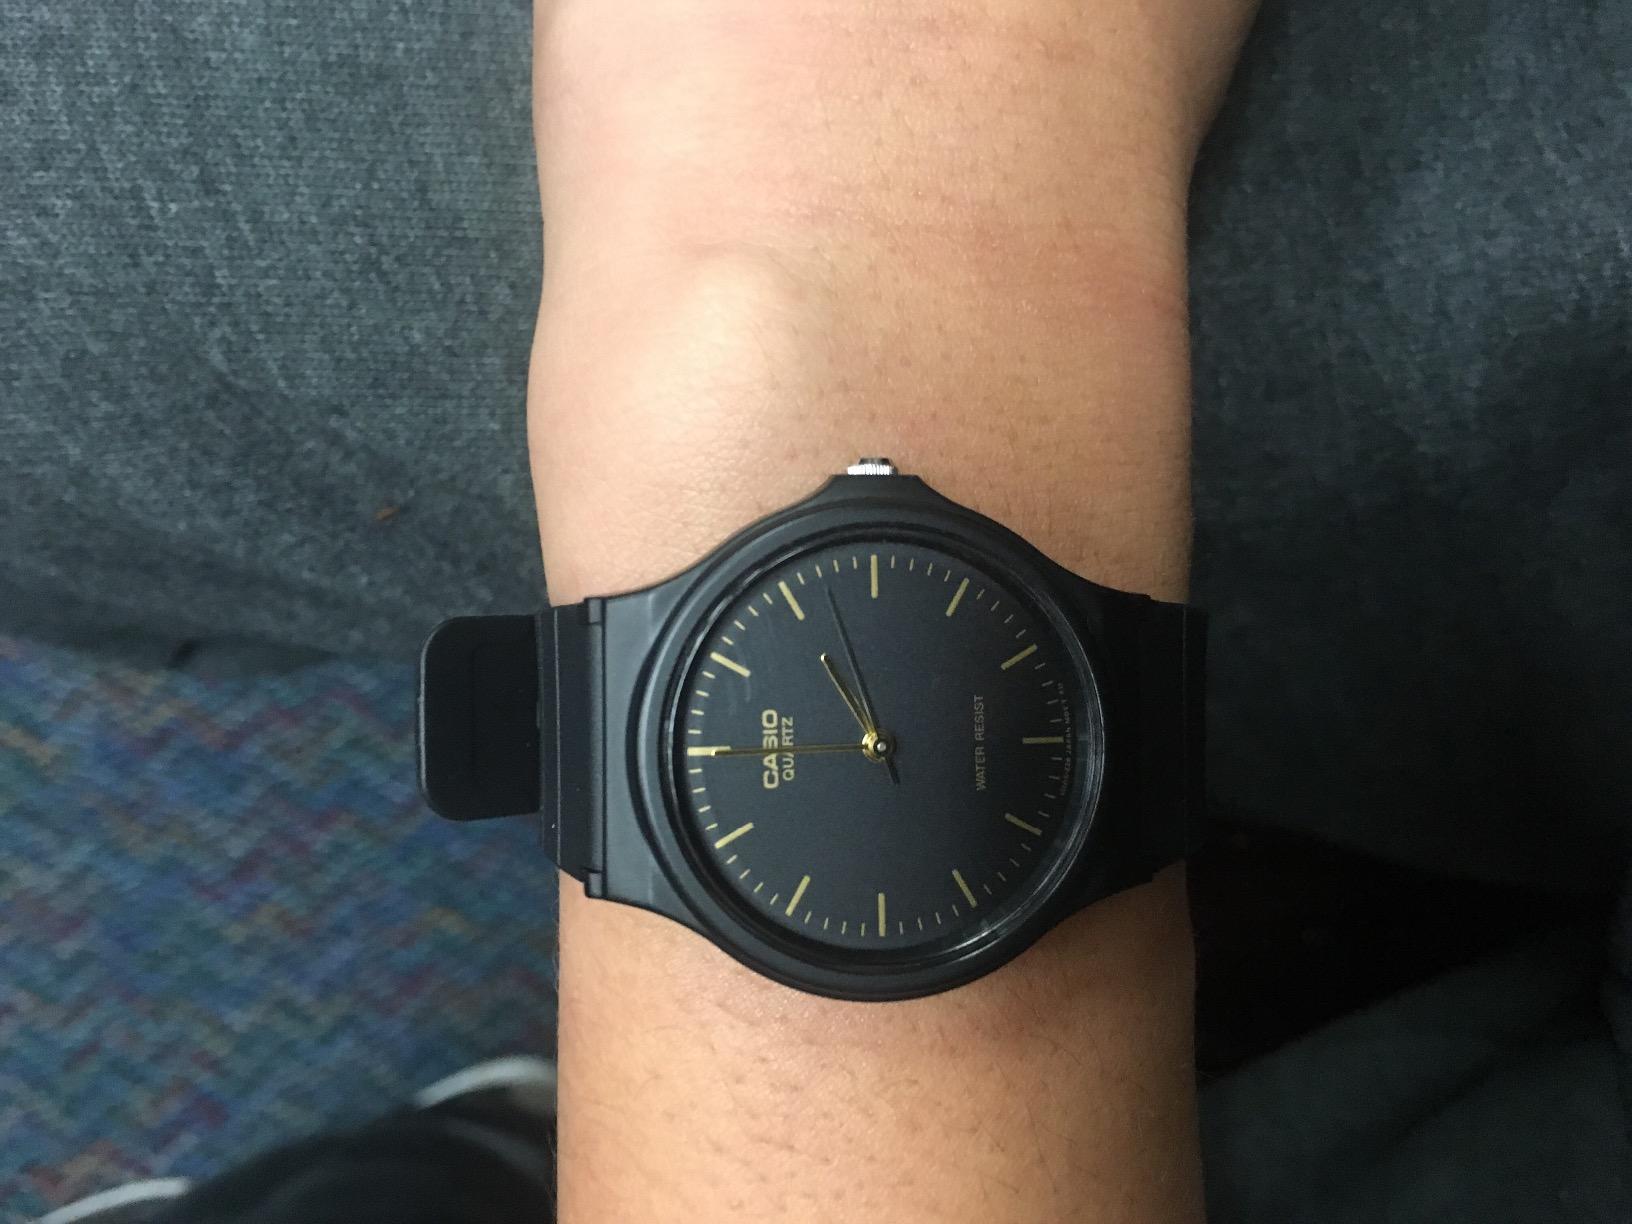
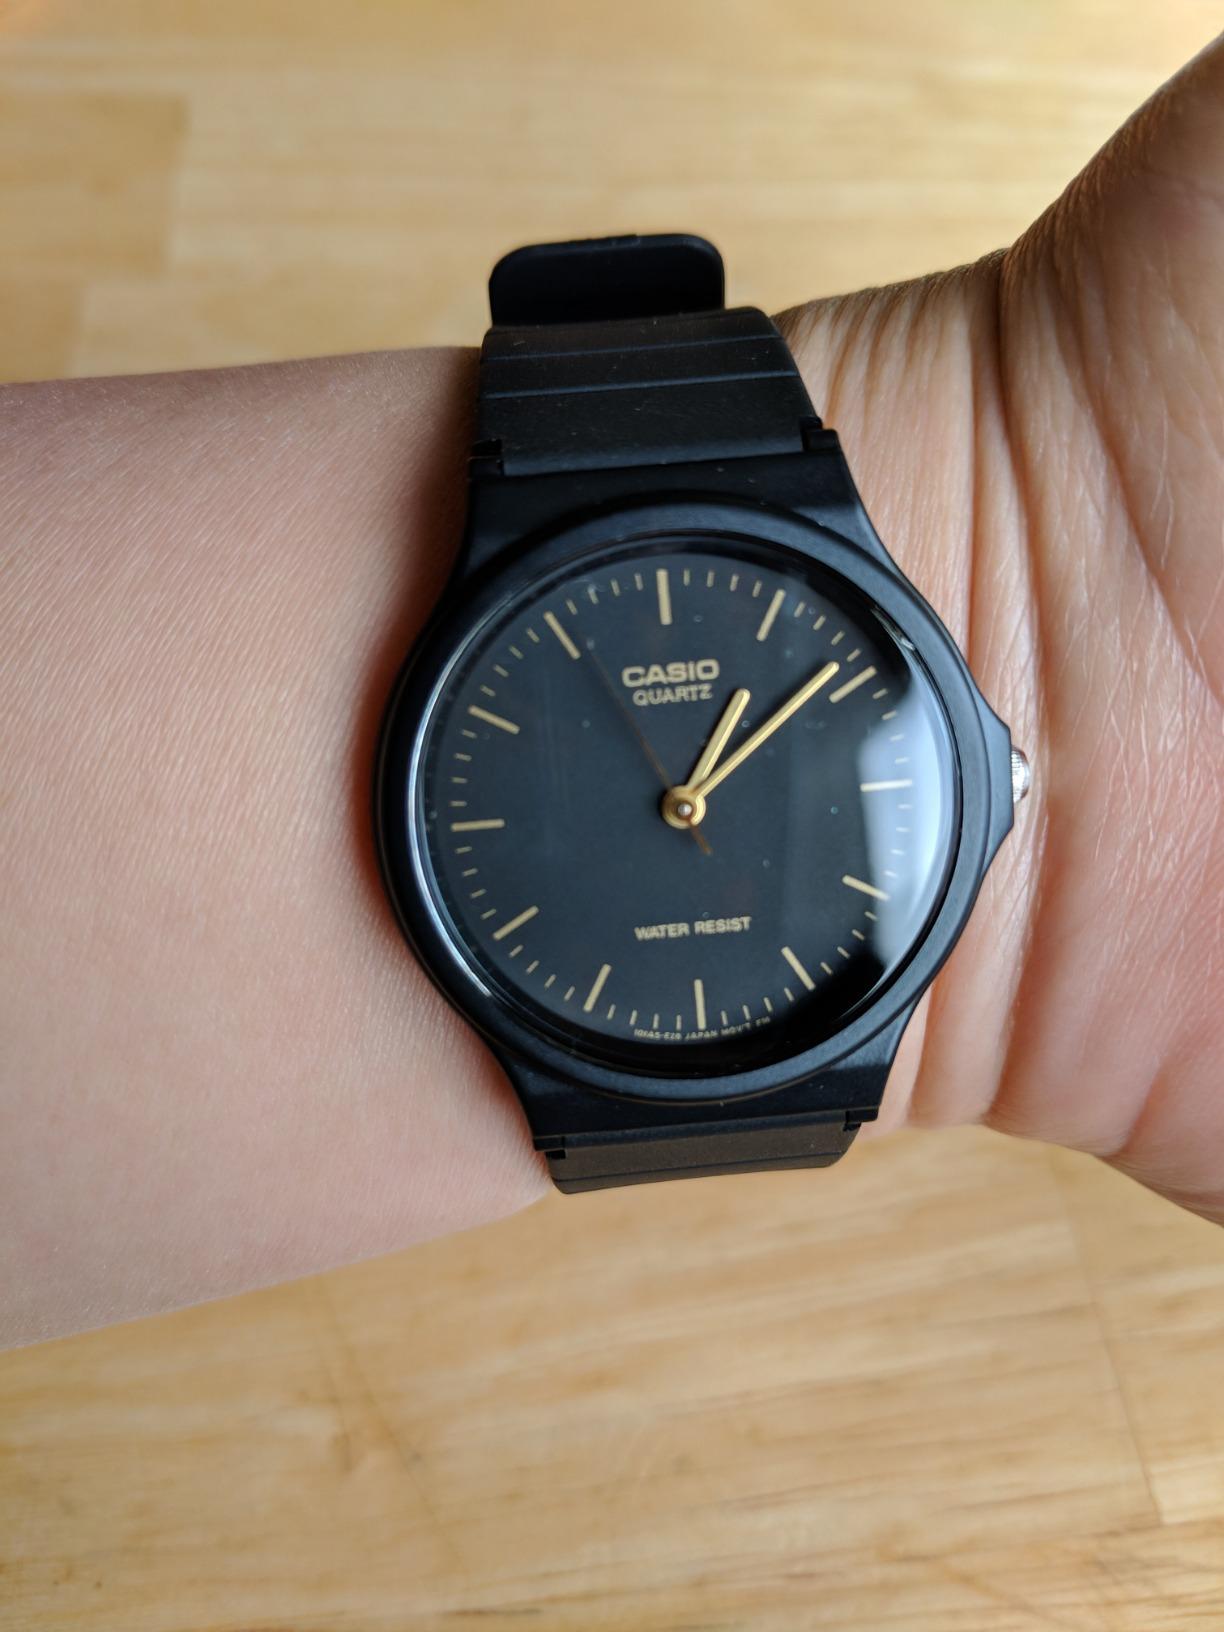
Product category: accessories_watch
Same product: yes